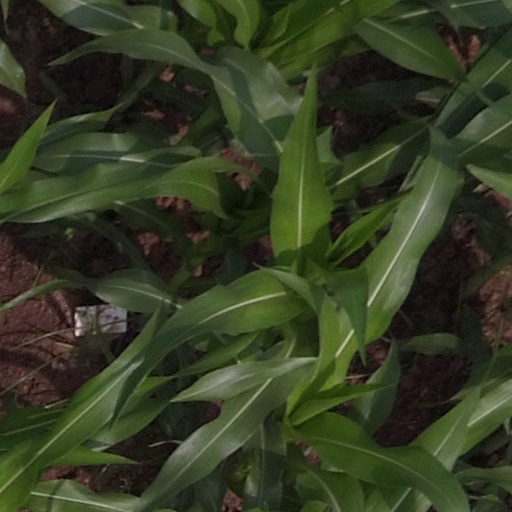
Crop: maize; corn